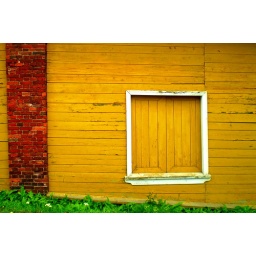
A house with wooden walls and brick red pillars on Suomenlinna in Helsinki.